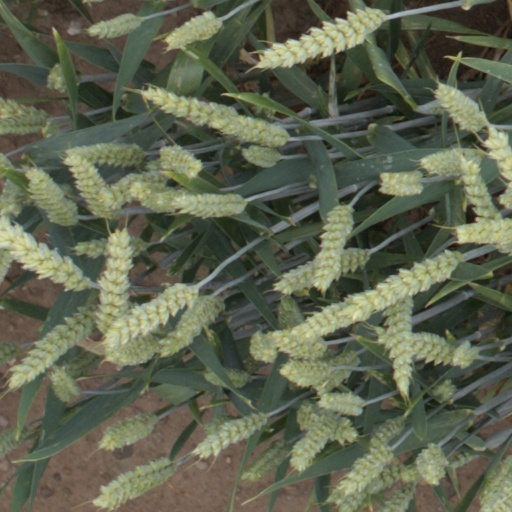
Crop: wheat